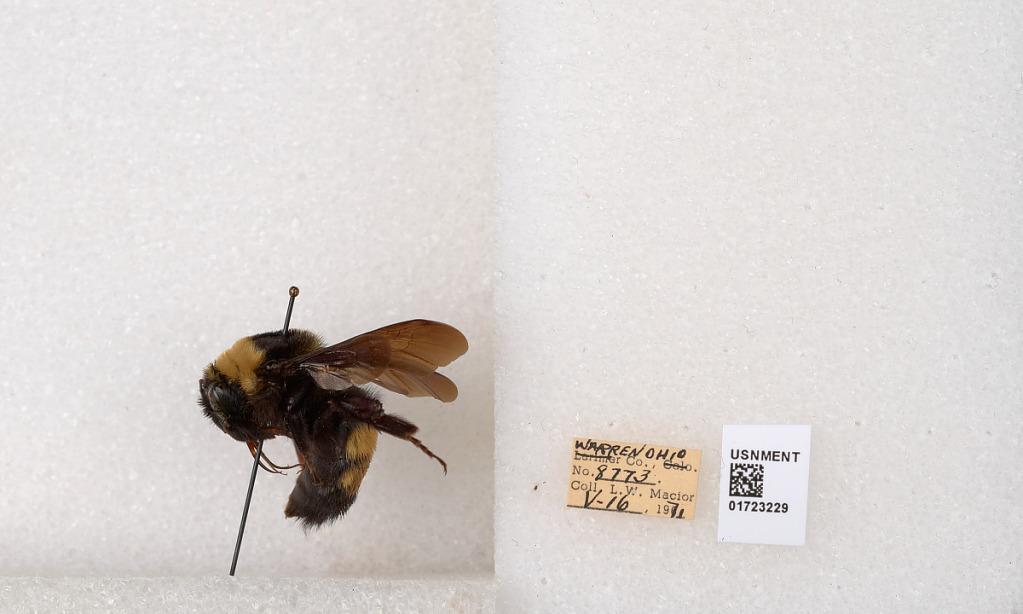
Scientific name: Bombus (Bombus) nevadensis auricormus
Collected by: L. Macior
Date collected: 1971-5-16
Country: United States
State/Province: Ohio
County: Warren
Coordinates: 39.4276, -84.1668